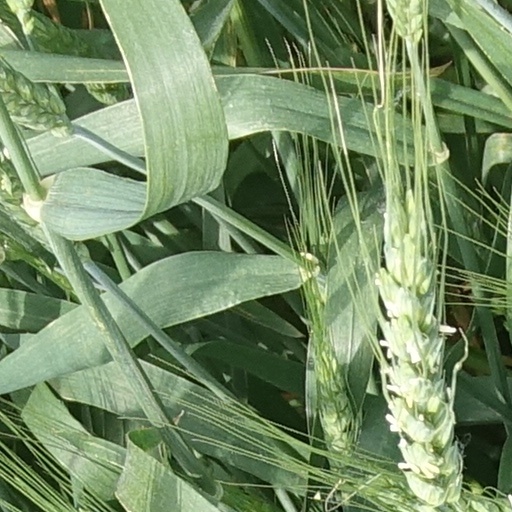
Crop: wheat